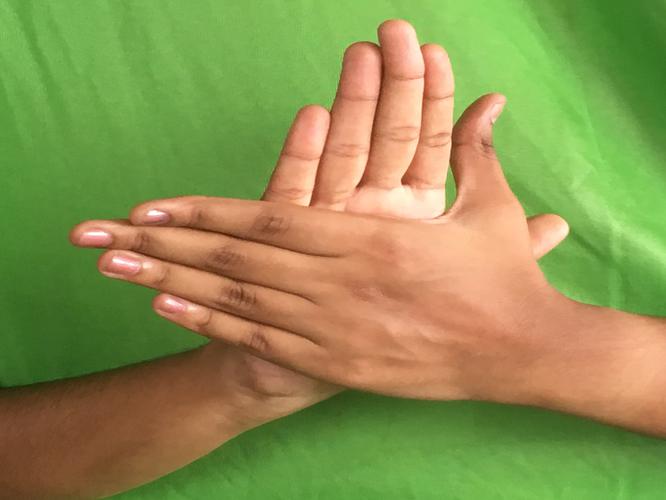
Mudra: Chakra
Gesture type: double_hand